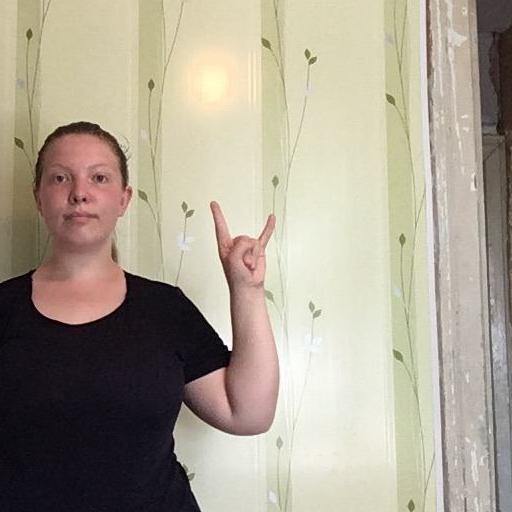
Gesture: rock